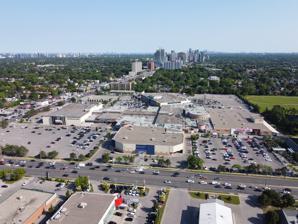
Building: Centerpoint Mall (Toronto)
Country: Canada
Year built: 1960
Shopping mall in Ontario, Canada Centerpoint Mall Location Toronto , Ontario , Canada Coordinates 43°47′46″N 79°25′19″W / 43.796°N 79.422°W / 43.796; -79.422 Address 6464 Yonge Street Opening date 1 June 1966 ( 1966-06-01 ) Management Morguard Owner Revenue Properties Company Limited No. of stores and services 144 No. of anchor tenants 4 (1 vacant) Total retail floor area 58,100 m 2 (625,000 sq ft) No. of floors 1 (2 floors in The Bay) Parking 2,258 Website Centerpoint Mall Mall Interior Centerpoint Mall (formerly Towne and Countrye Square ) is a shopping mall located in Newtonbrook , Toronto , Ontario , Canada on the southwest corner of Steeles Avenue and Yonge Street at the boundary of Toronto. History Centerpoint Mall was known as Towne and Countrye Square at its grand opening in the 1960s as an enclosed mall, until the name change to its present name in 1990. In 1966, the mall began operation with anchors Sayvette and Super City Discount Foods, later adding the Miracle Mart department store. The Super City (later Loblaws) store was torn down and rebuilt as a two-storey Zellers . The Bay was added adjacent to Yonge Street in April 1974.  The Sayvette chain went defunct in 1975 and was converted to Woolco . Woolco closed and the store and was converted to Super Centre, then to Loblaws, then to No Frills. Miracle Mart was converted to Canadian Tire. The Zellers was closed in 2012 when the Zellers leasehold was purchased by Target ; the location was closed for about a year before reopening as Target on 19 March 2013. In early 2015, all Target stores across Canada closed. A Lowe's home improvement store opened in the former Target store in late November 2016, but it had closed by the end of February 2019. A Canada Computers store has now been open since December 14, 2019 in the former Lowe's store. With 59,004.7 square metres (635,121 sq ft) of retail space, it is one of the largest malls in Toronto. On 9 December 2021, an application was submitted to the city to permit the re-development of the property. It is planned to demolish the mall over several years, with the aim of replacing it with "[a] network of new public and private streets and development blocks containing a mix of uses including residential, retail, office, a central public park, and privately-owned publicly accessible spaces". Food Court Entrance 1 void Closeup facade of Centerpoint Mall Target at Centerpoint, opened in 2013 and closed in 2015 See also List of shopping malls in Toronto List of shopping malls in Canada References